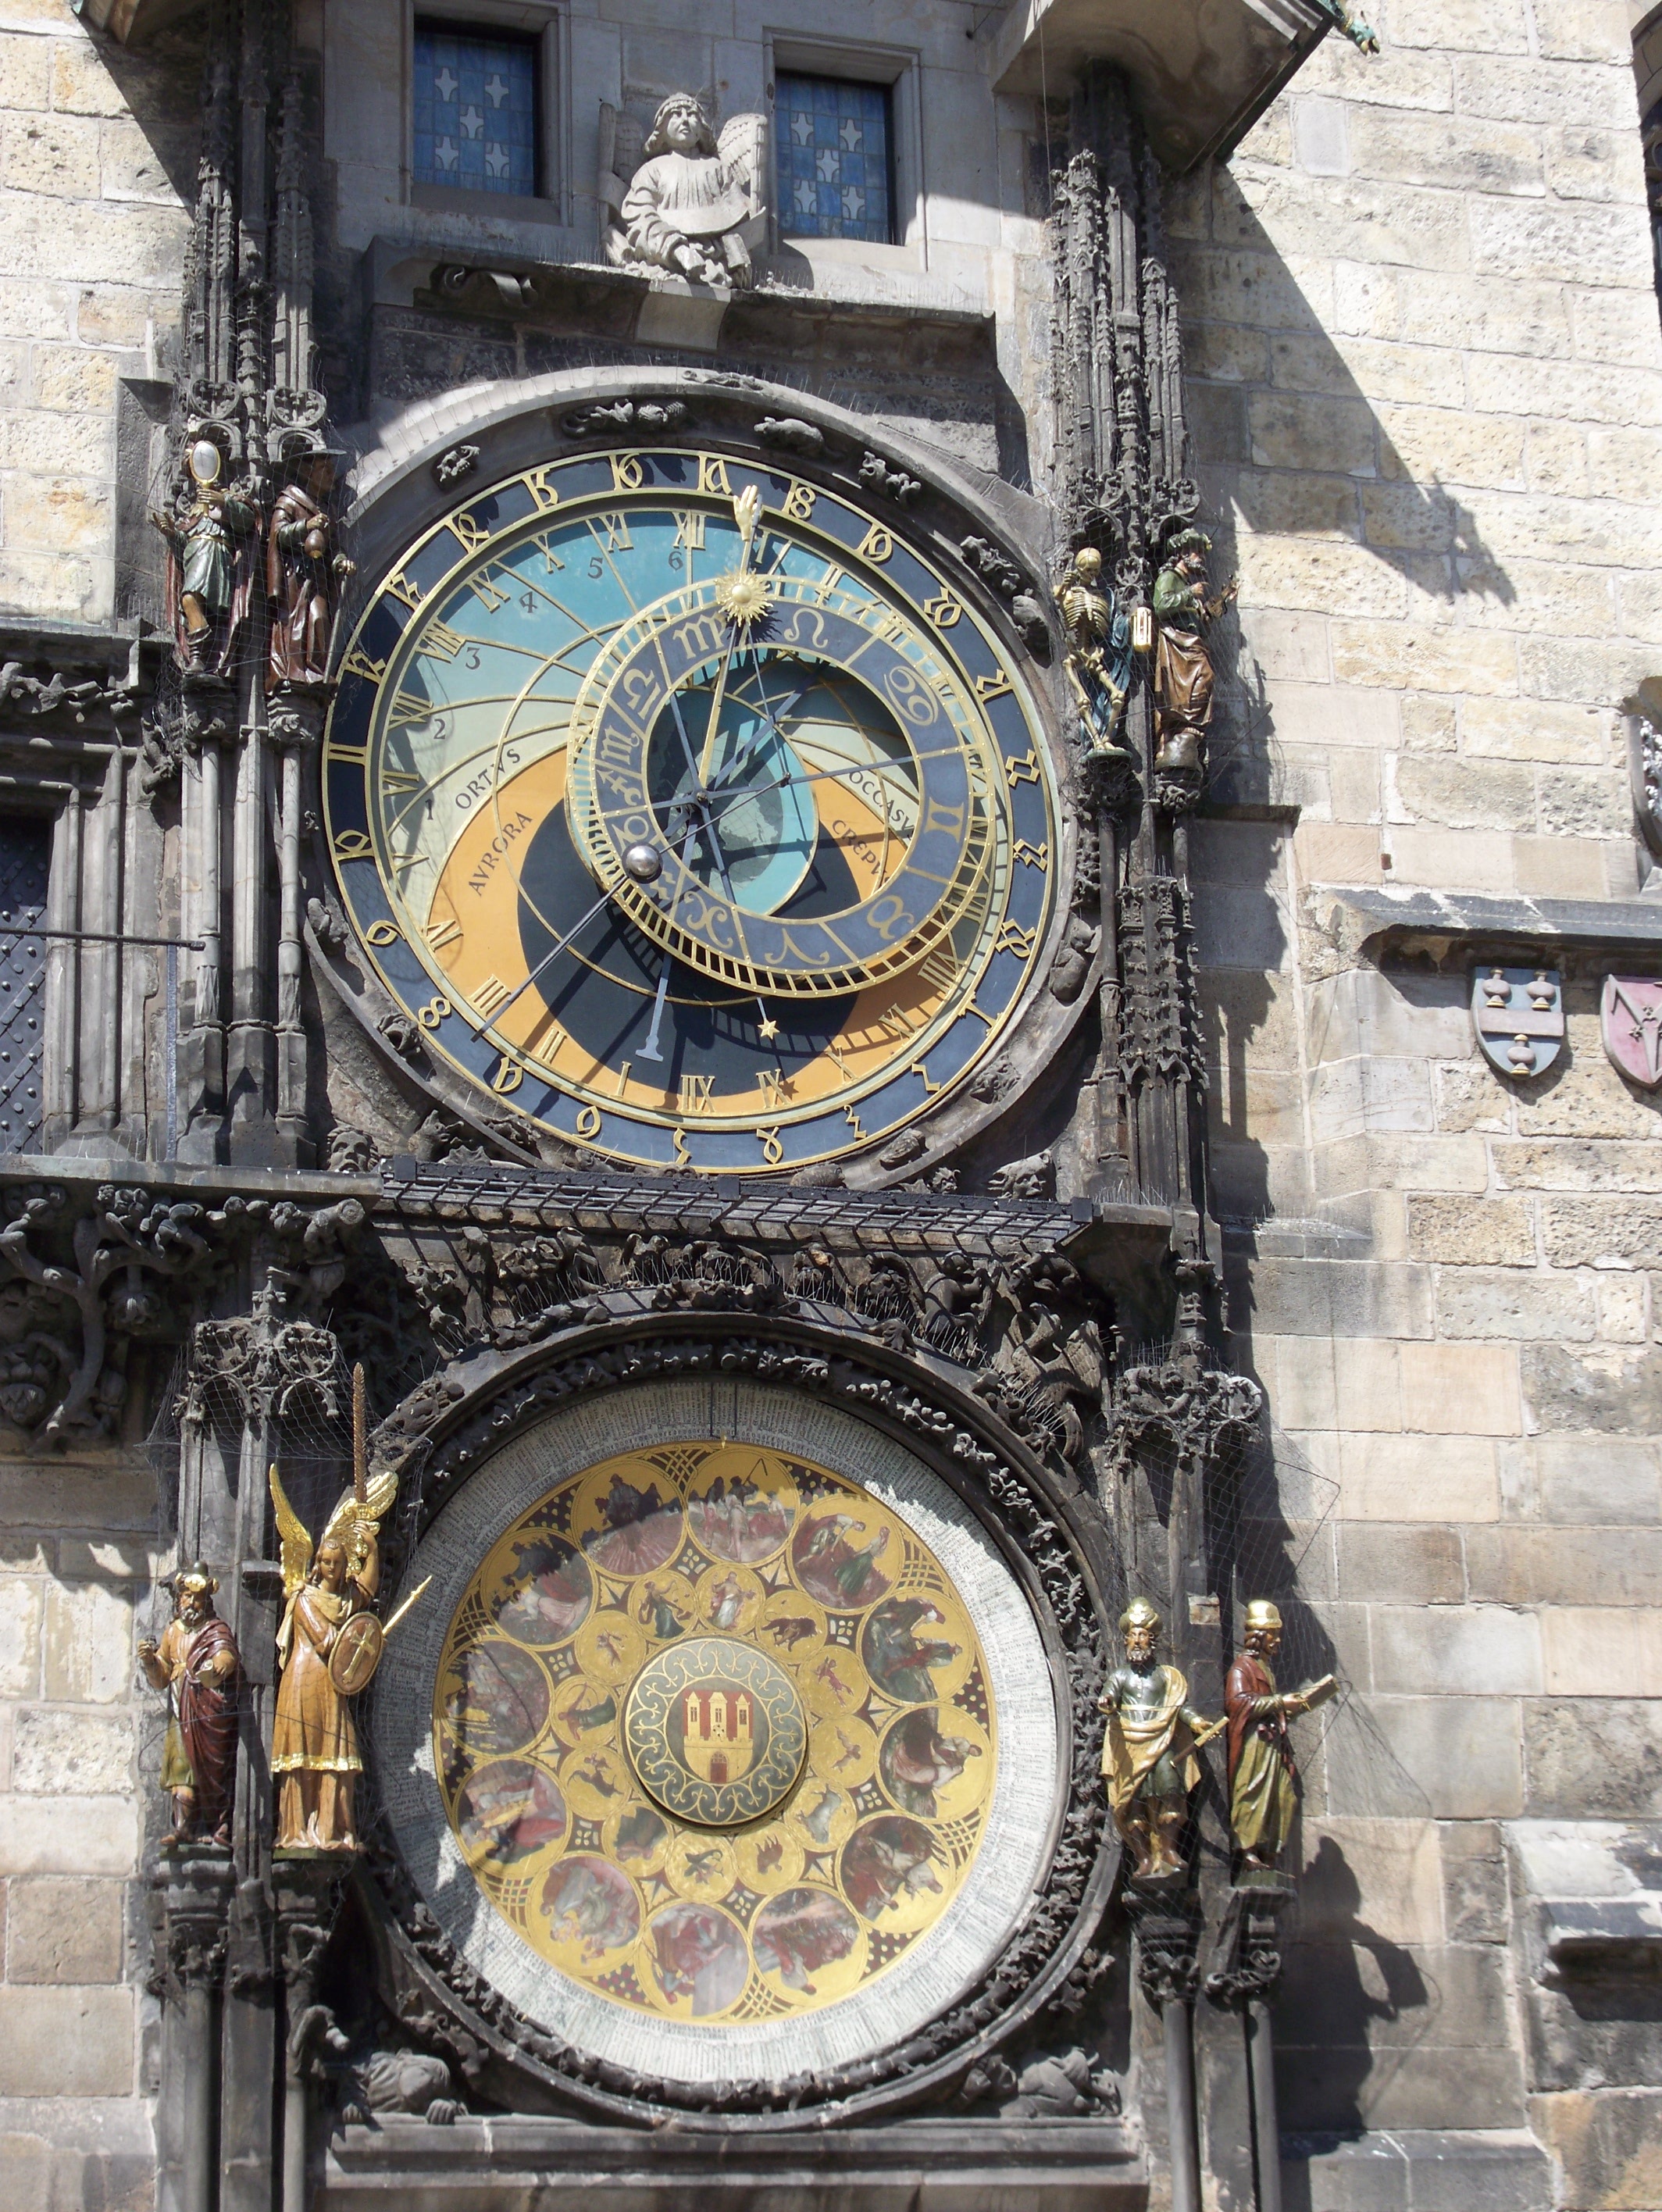
window, clock, facade, cathedral, prague, clock tower, sculpture, art, basilica, czech republic, astronomical clock, ancient history